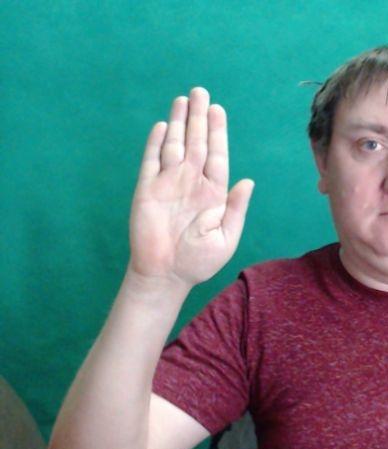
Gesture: stop